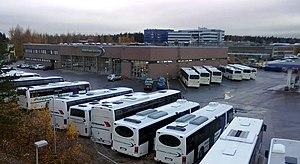
Pohjolan Liikenne est un groupe de transport par bus en Finlande.